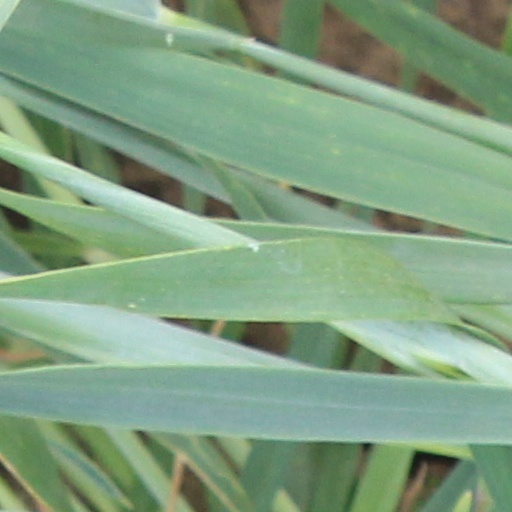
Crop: wheat